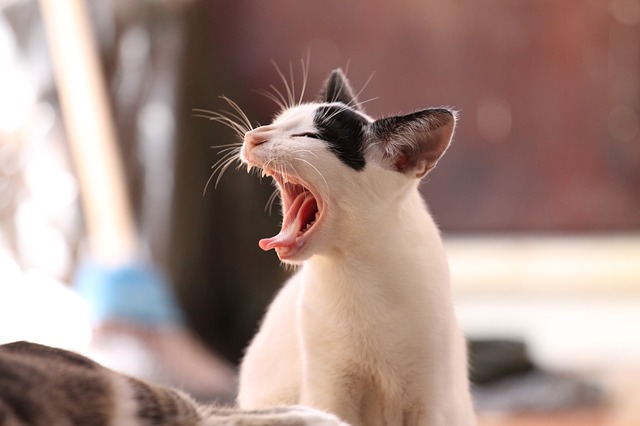
Label: cat